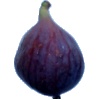
Label: Fig 1